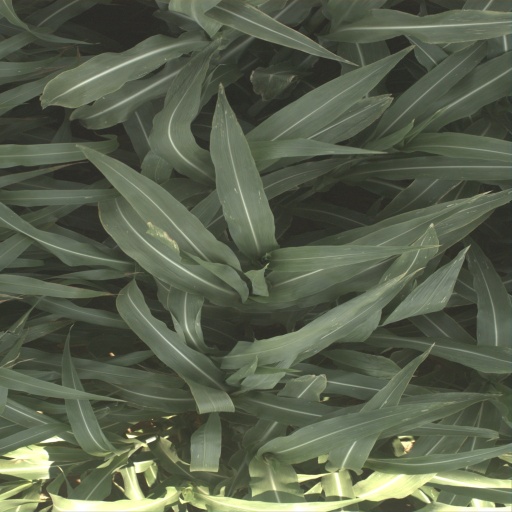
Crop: sorghum